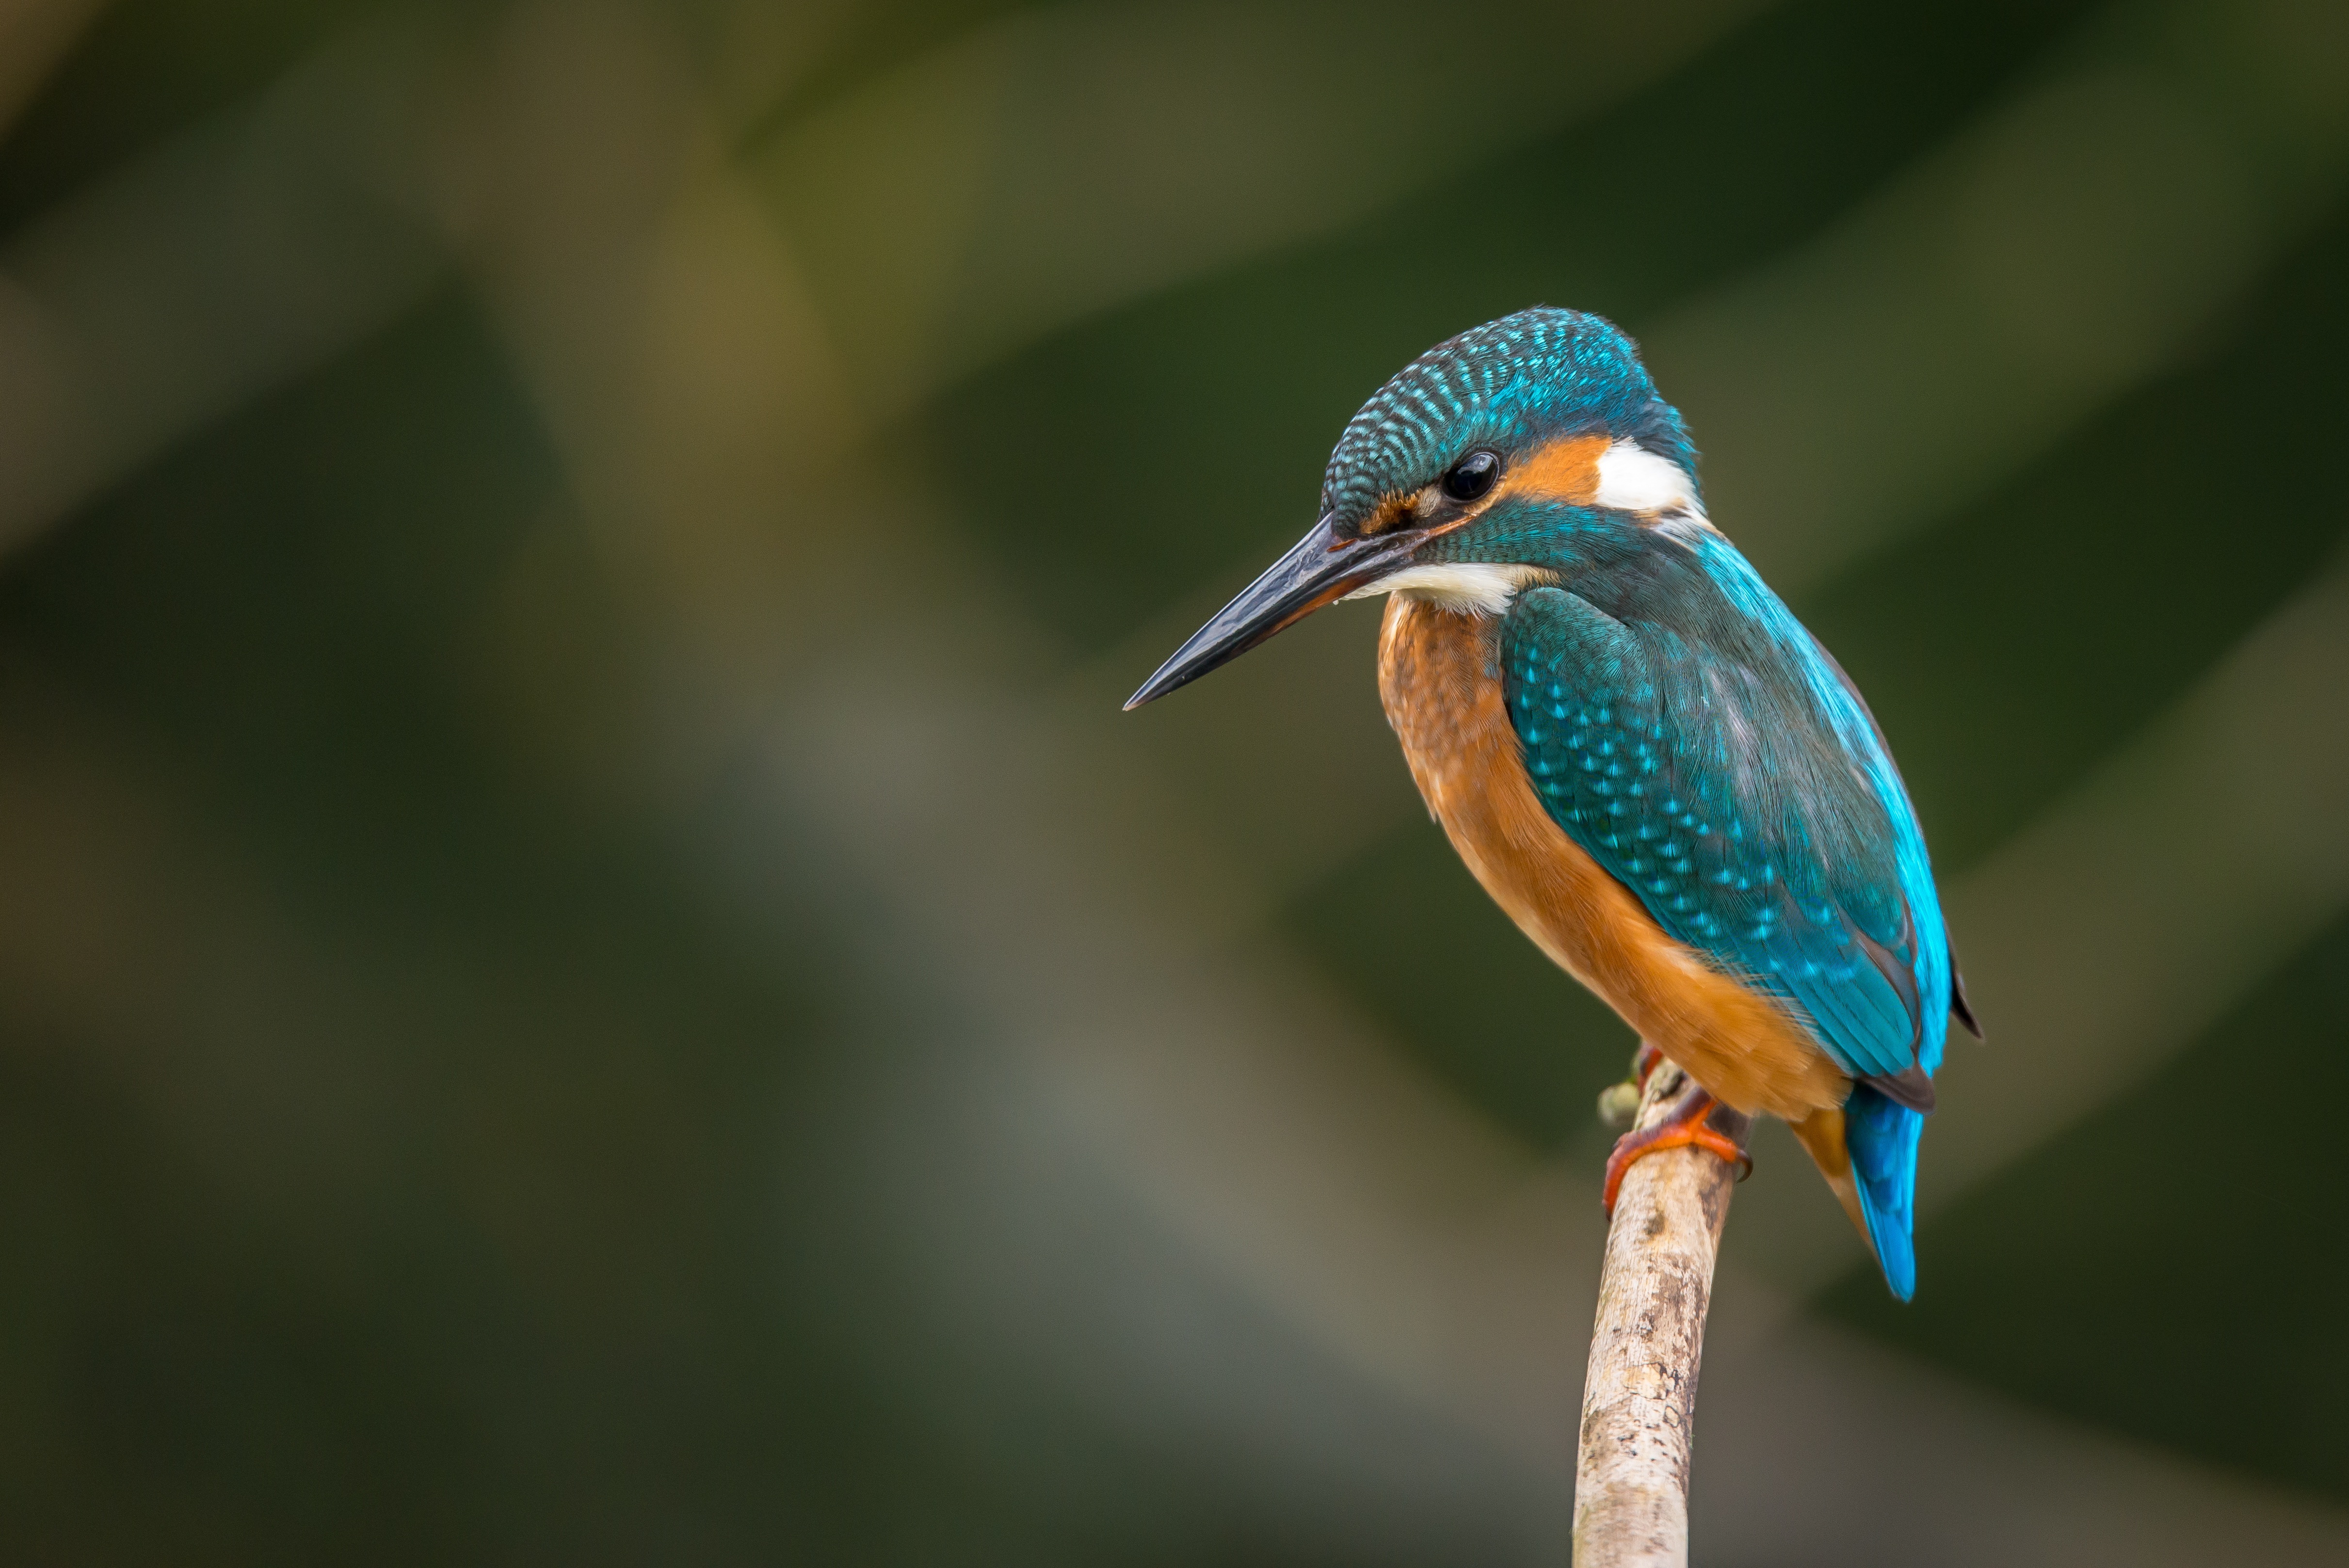
nature, bird, wing, animal, cute, wildlife, green, beak, color, macro, sitting, small, closeup, fauna, close up, ornithology, feathers, little, vertebrate, birdwatching, kingfisher, macro photography, coraciiformes